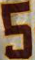
Number: 5